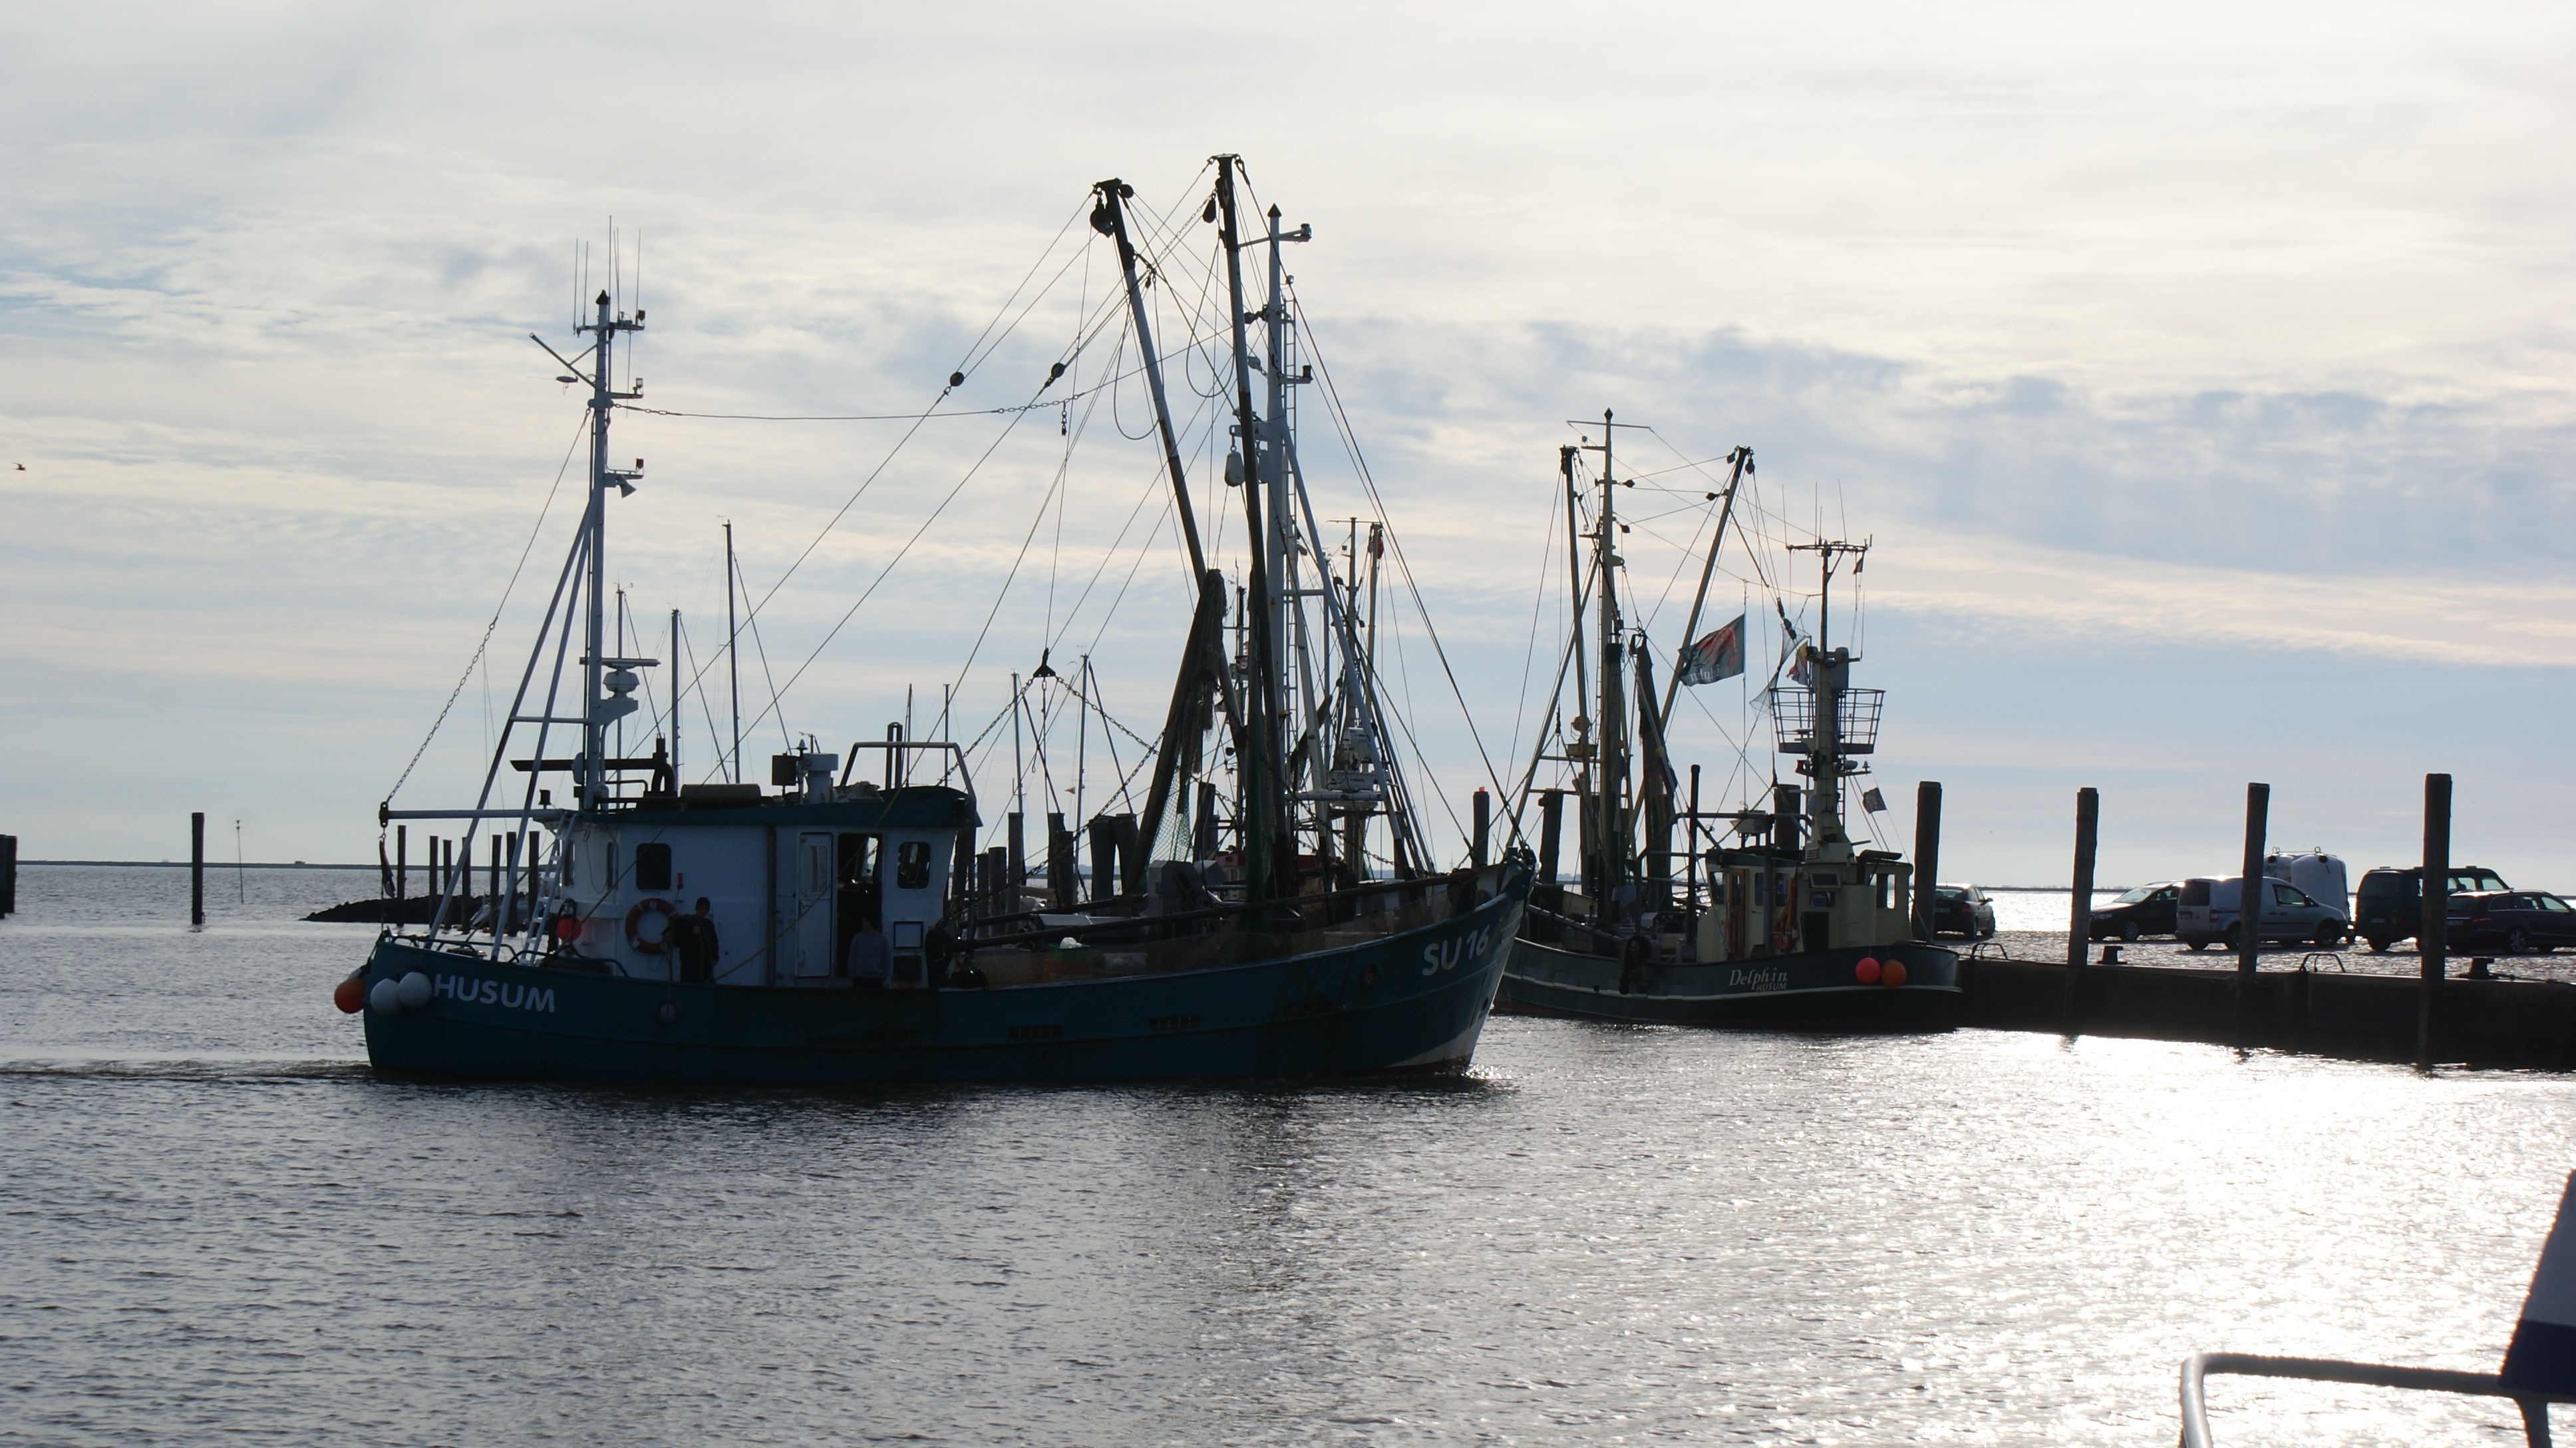
sea, coast, ocean, dock, boat, ship, vehicle, mast, bay, harbor, port, infrastructure, boats, channel, watercraft, north sea, fishing port, cutter, fishing vessel